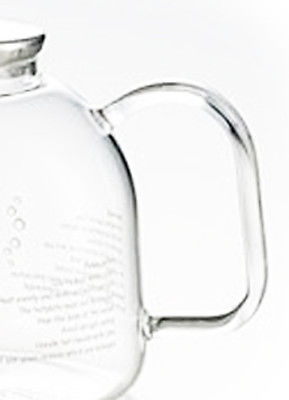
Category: kettle